2014 Ohio State Buckeyes football team

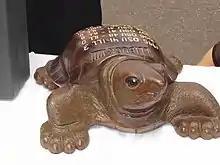
OSU won their 62nd Illibuck Trophy when they defeated Illinois on November 1.

Urban Meyer was in his third year as the Buckeyes' head coach during the 2014 season. In his previous two seasons with Ohio State, he led the Buckeyes to an overall record of 24 wins and 2 losses (24–2), while also winning the Big Ten Leaders Division championship in those two seasons. On December 21, 2013, co-defensive coordinator Everett Withers accepted the head coaching position at James Madison. On January 23, 2014, Ohio State announced the hiring of Chris Ash to replace Withers as co-defensive coordinator, along with being named the safeties coach. Defensive line coach Mike Vrabel also left the Ohio State staff following the 2013 season to accept a coaching position with the Houston Texans. On January 15, 2014, former Penn State coach Larry Johnson was brought onto the Ohio State staff as the defensive line and assistant head coach.